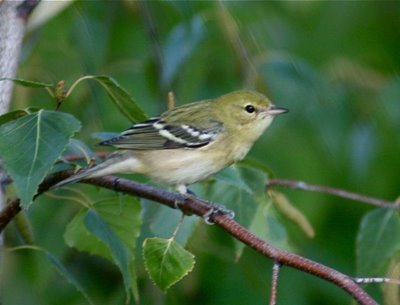
a small bird with a white belly, yellow ches and head and black/white wings.
a small bird with white wing bars and a short bill.
this bird is brown with black and white on its wings and has a very short beak.
this bird is black, white, and green in color with a black beak, and white eye rings.
this bird is yellow with black on its wings and has a very short beak.
a small bird with yellow-brown feathers on the body, black eyes, white-black beak, and black-and-white striped wings and tailfeathers.
a small green bird with a short black bill and white and black on its coverts, rump, wingbars and secondariesa small yellow bird with stripped wings and a small pointed beak.
this small bird has a white belly, the back, nape, and breast are green, and the secondaries and coverts are dark green with white wingbars.
this bird has a green head and body with black wings and a white belly.
Species: Bay Breasted Warbler